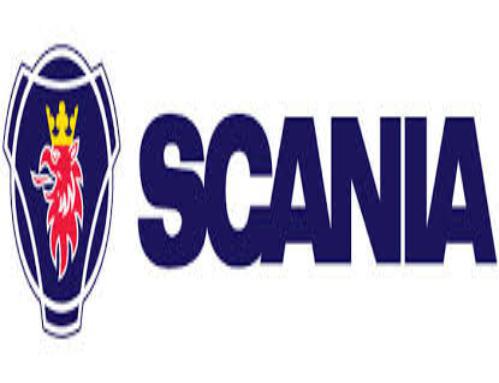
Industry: Transportation